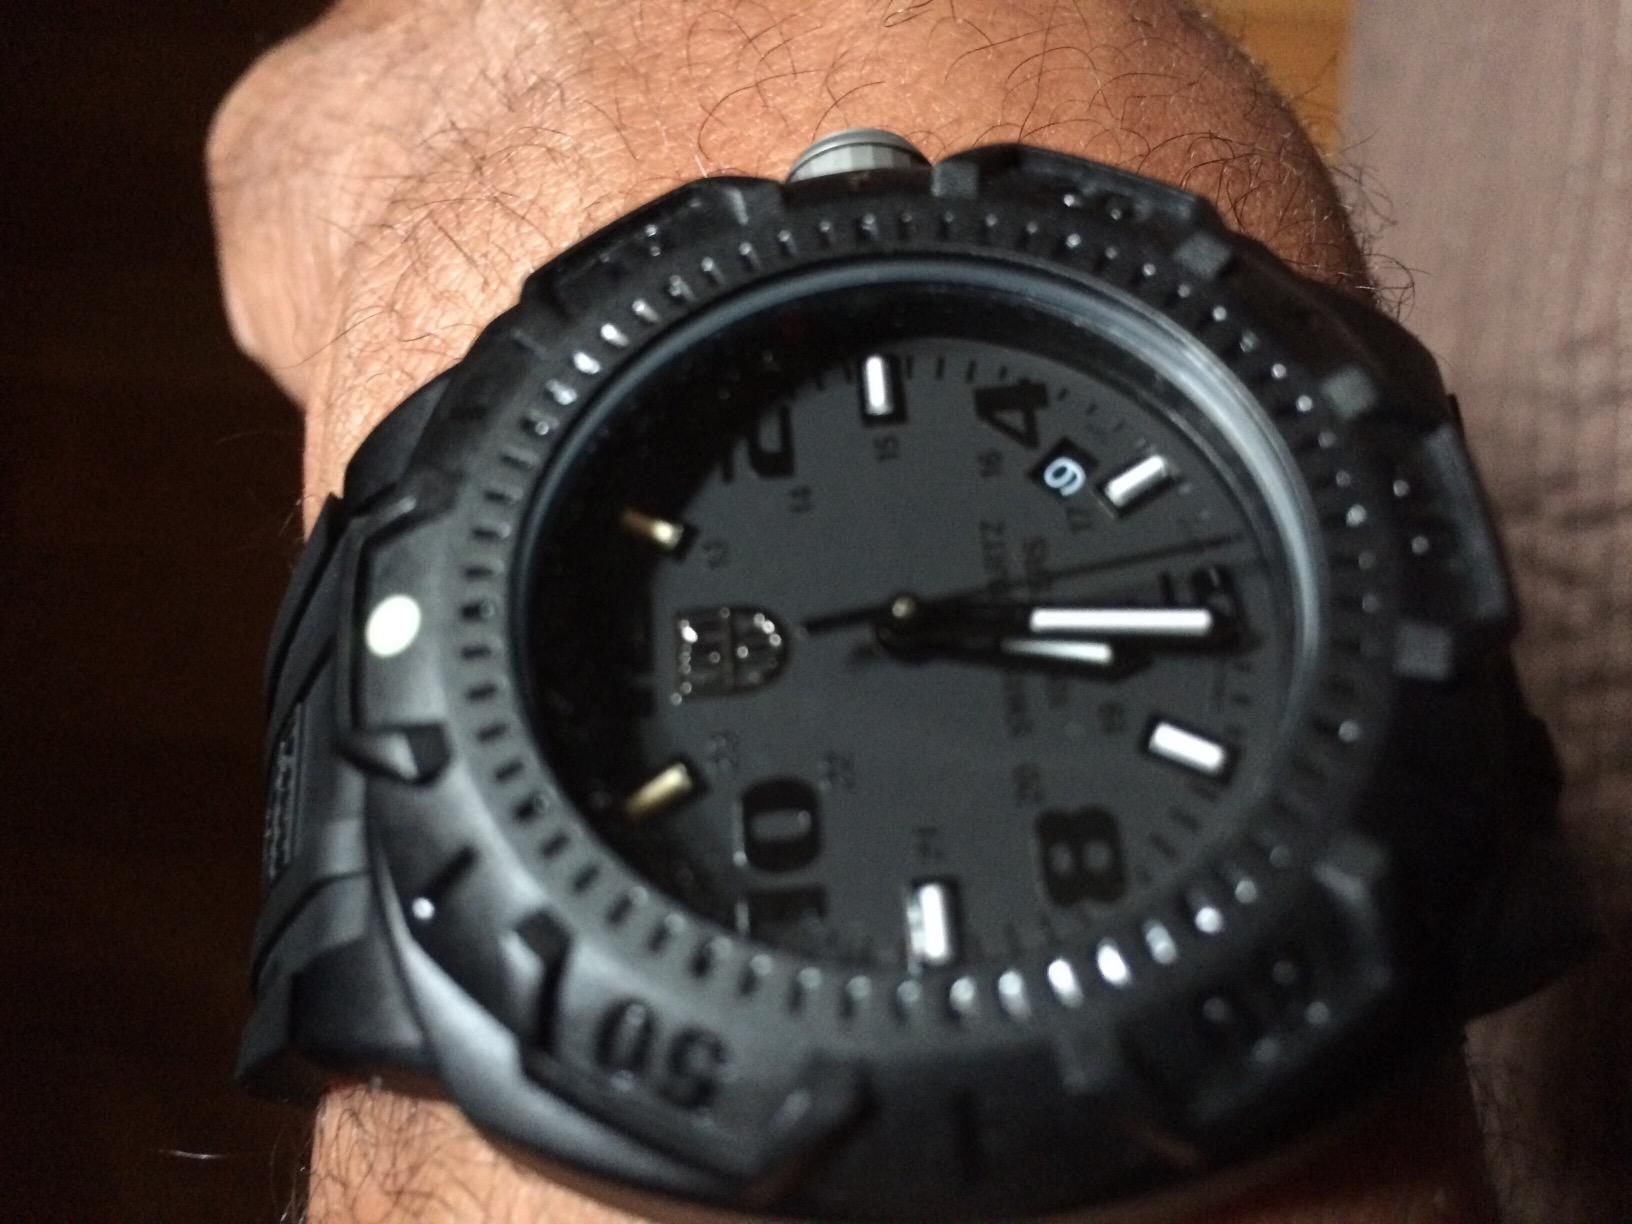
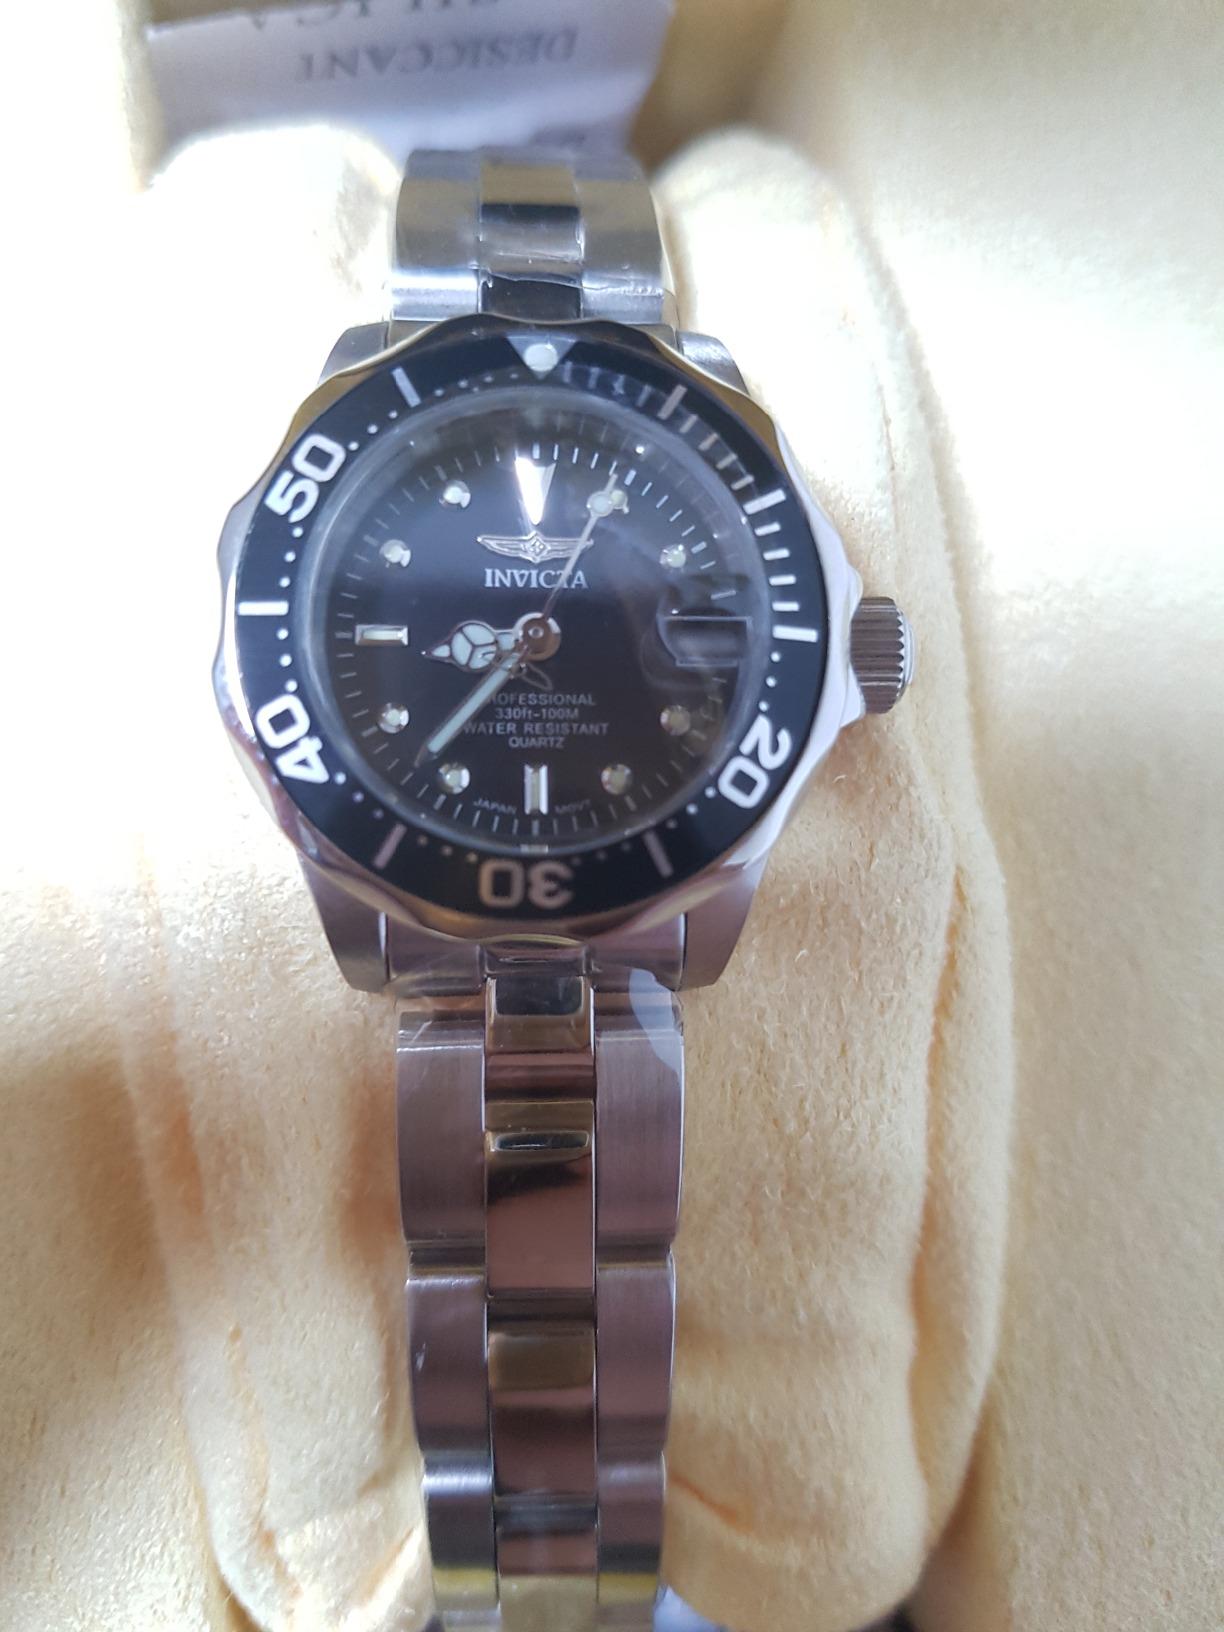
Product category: accessories_watch
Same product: no